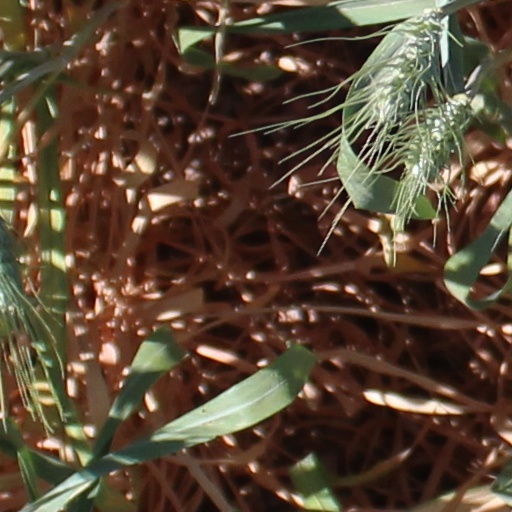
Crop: wheat